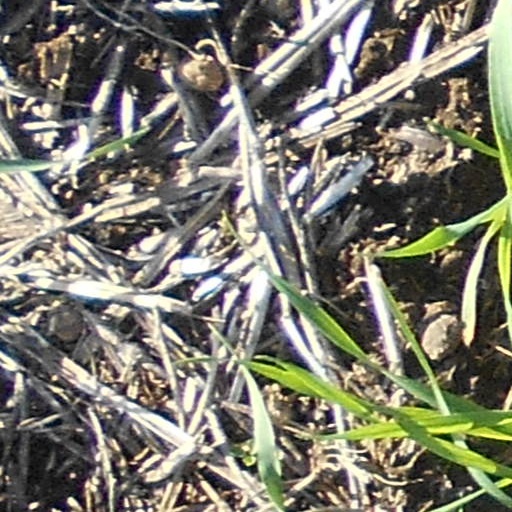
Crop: wheat